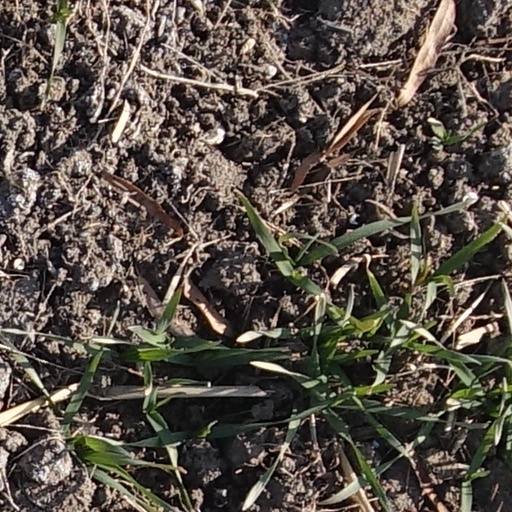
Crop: wheat